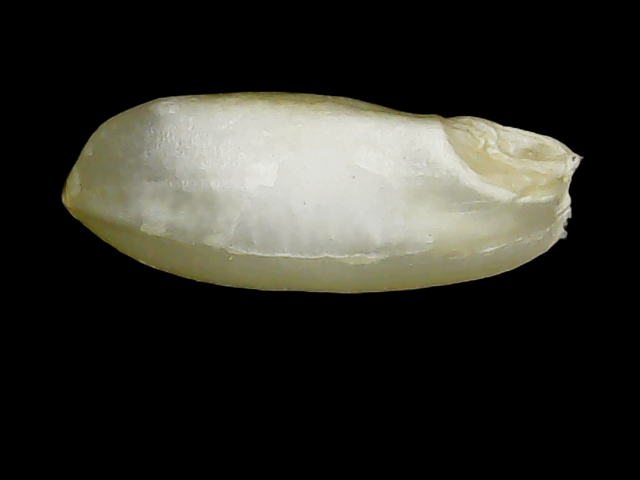
Rice variety: Binadhan10